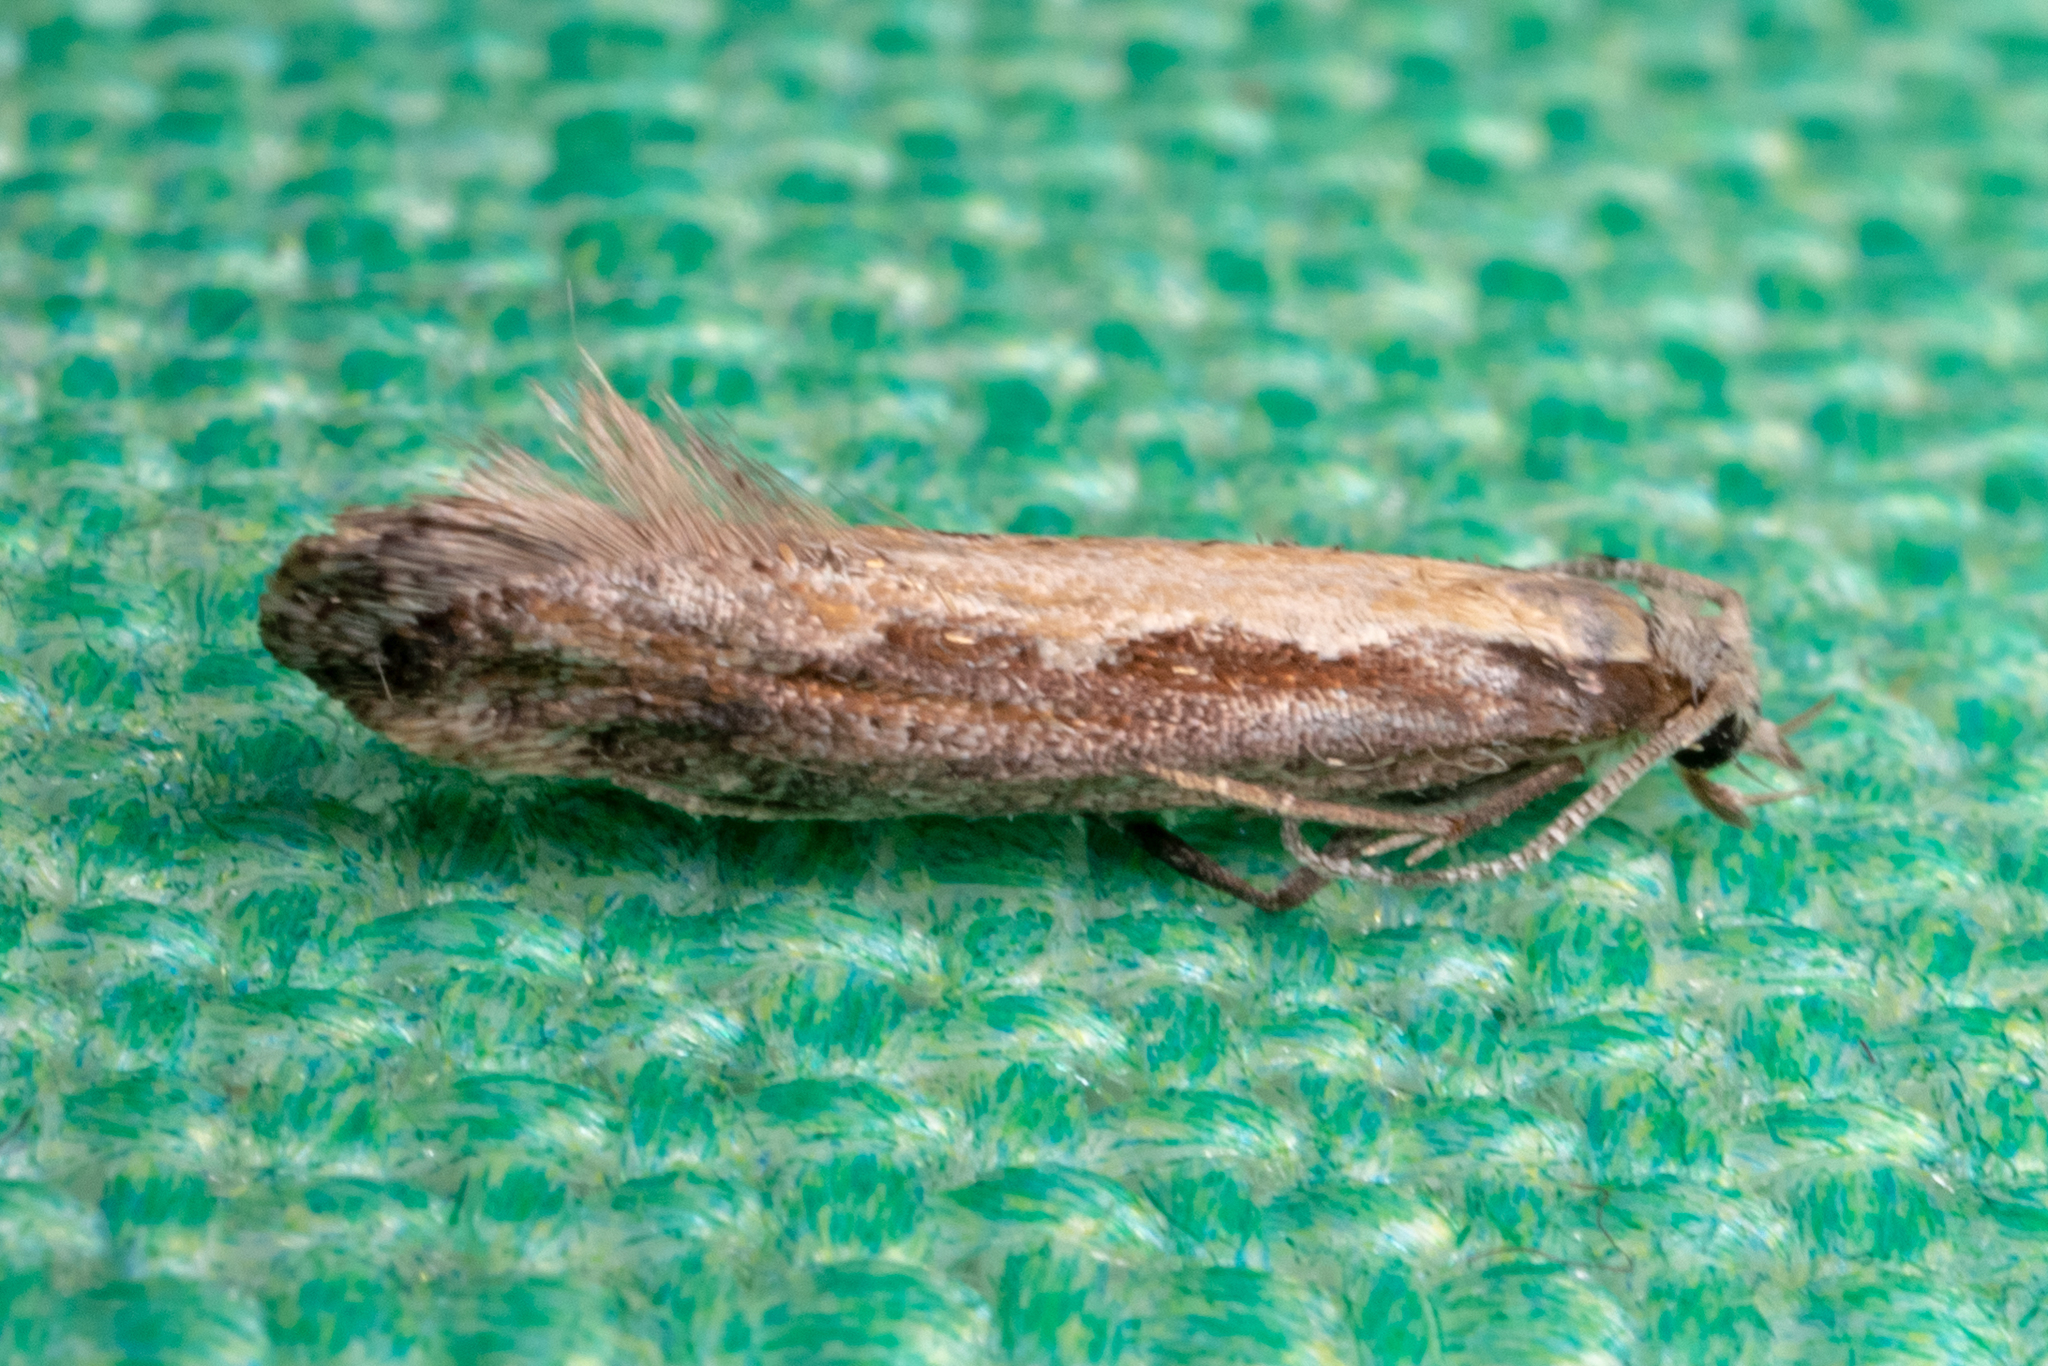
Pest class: diamondback_moth